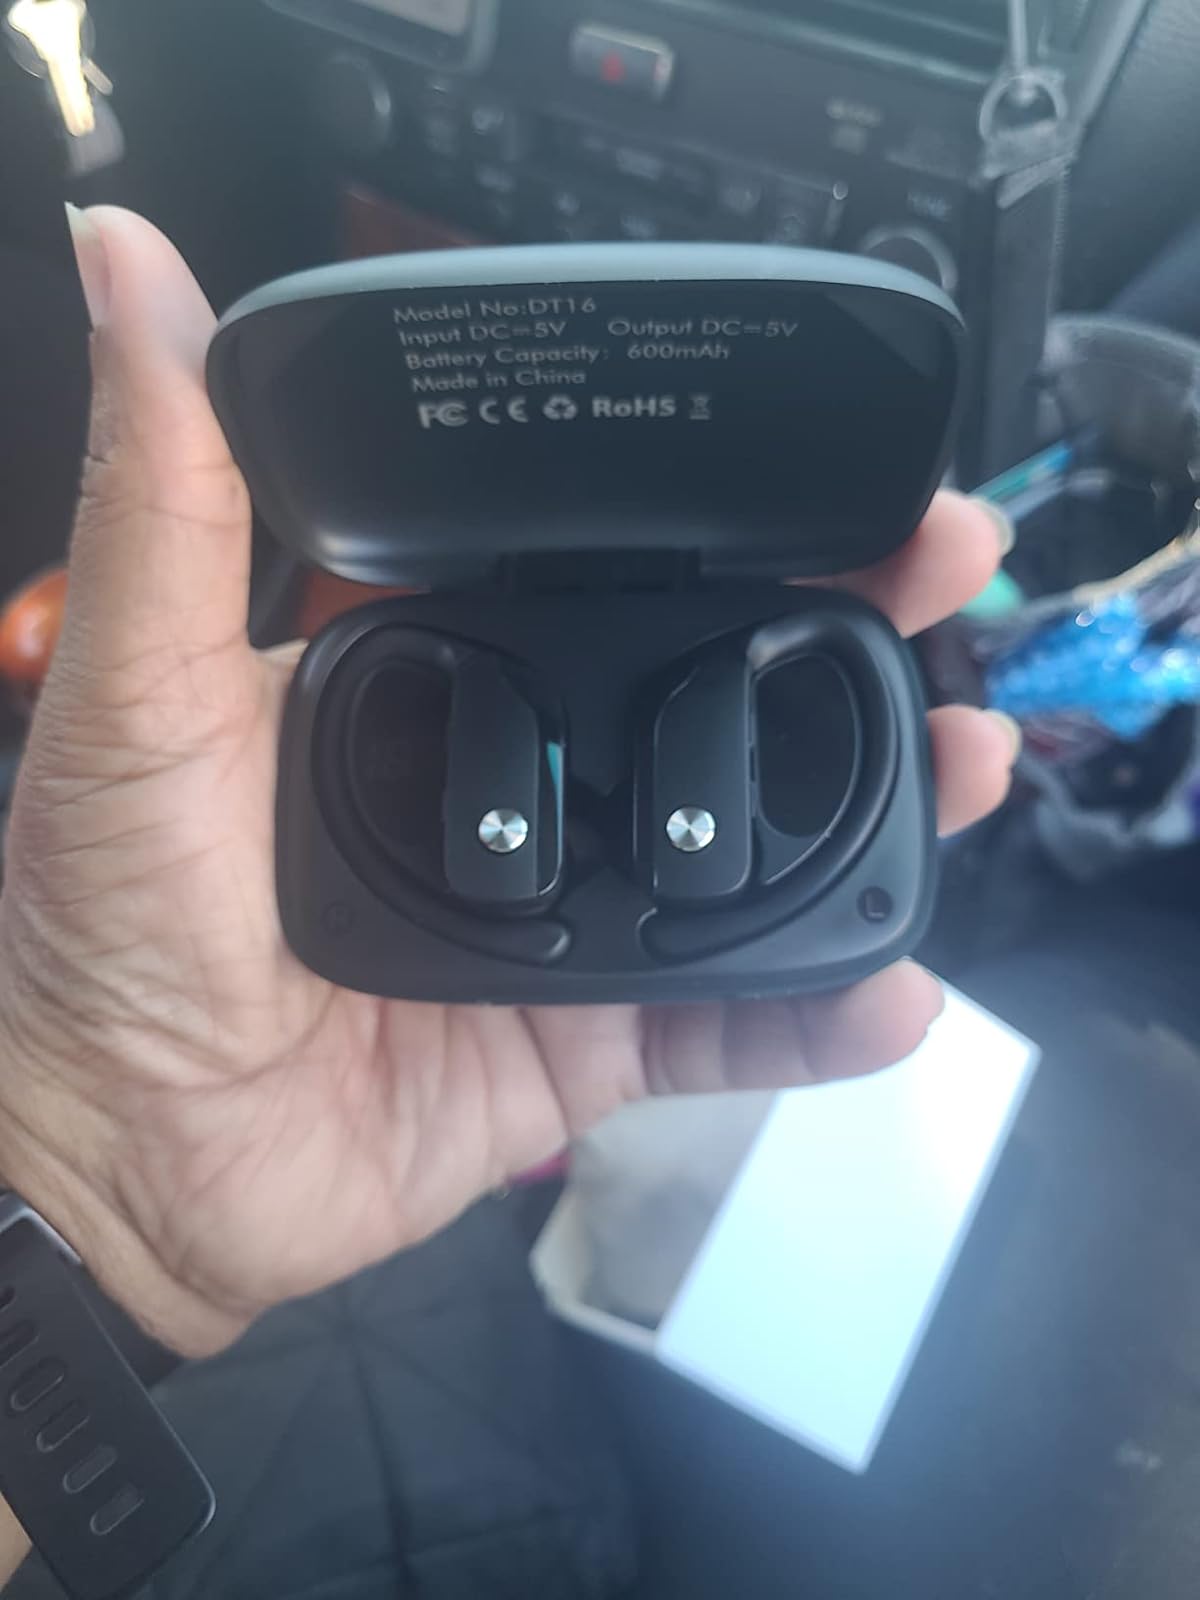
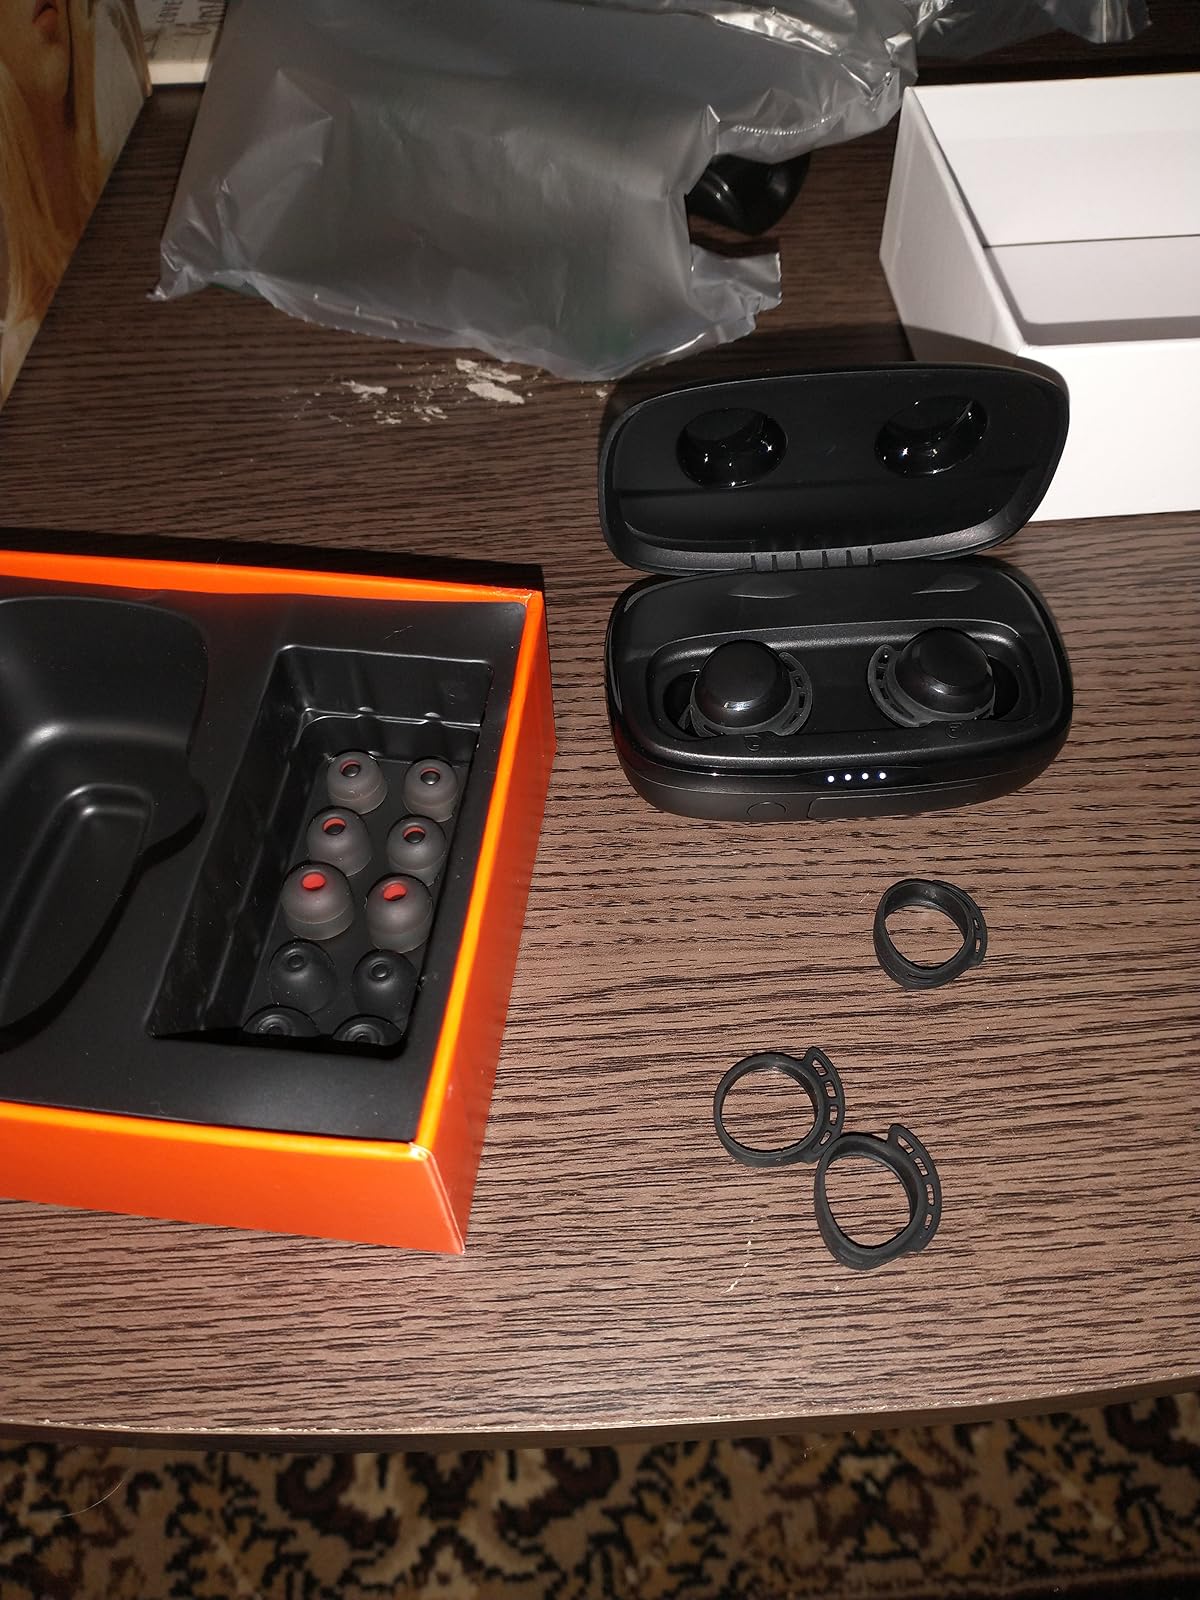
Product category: earbuds
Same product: no